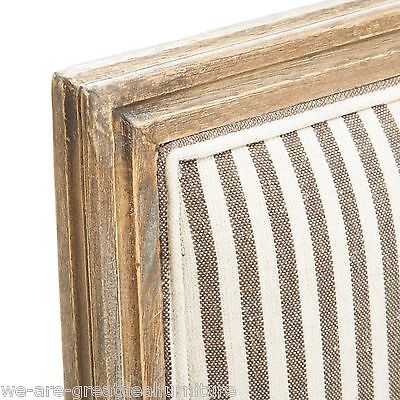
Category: chair